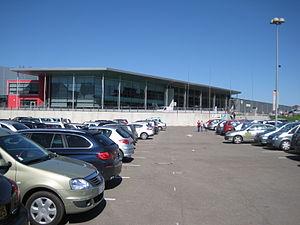
Parc des expositions de Besançon
Micropolis est un équipement polyvalent situé à Besançon, composé d'un palais des congrès, d'un parc des expositions de 11 hectares et d'une salle de spectacle d'une capacité de 7 256 personnes.